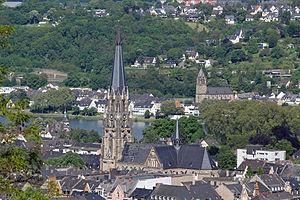
L'église Saint-Joseph est une église catholique de la banlieue sud de Coblence en Allemagne bâtie à la fin du XIXᵉ siècle dans le style néo-gothique. Sa construction est devenue nécessaire en 1890 parce qu'il y avait trop peu d'édifices religieux pour les croyants en raison de l'expansion de la ville.